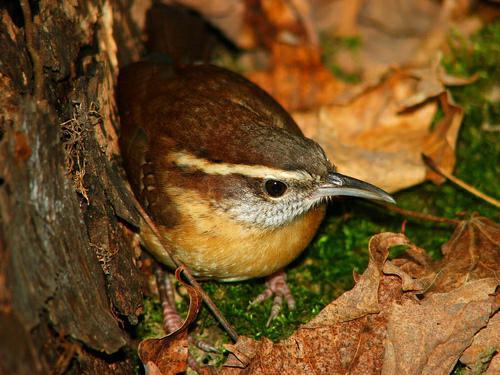
A photo of a carolina wren